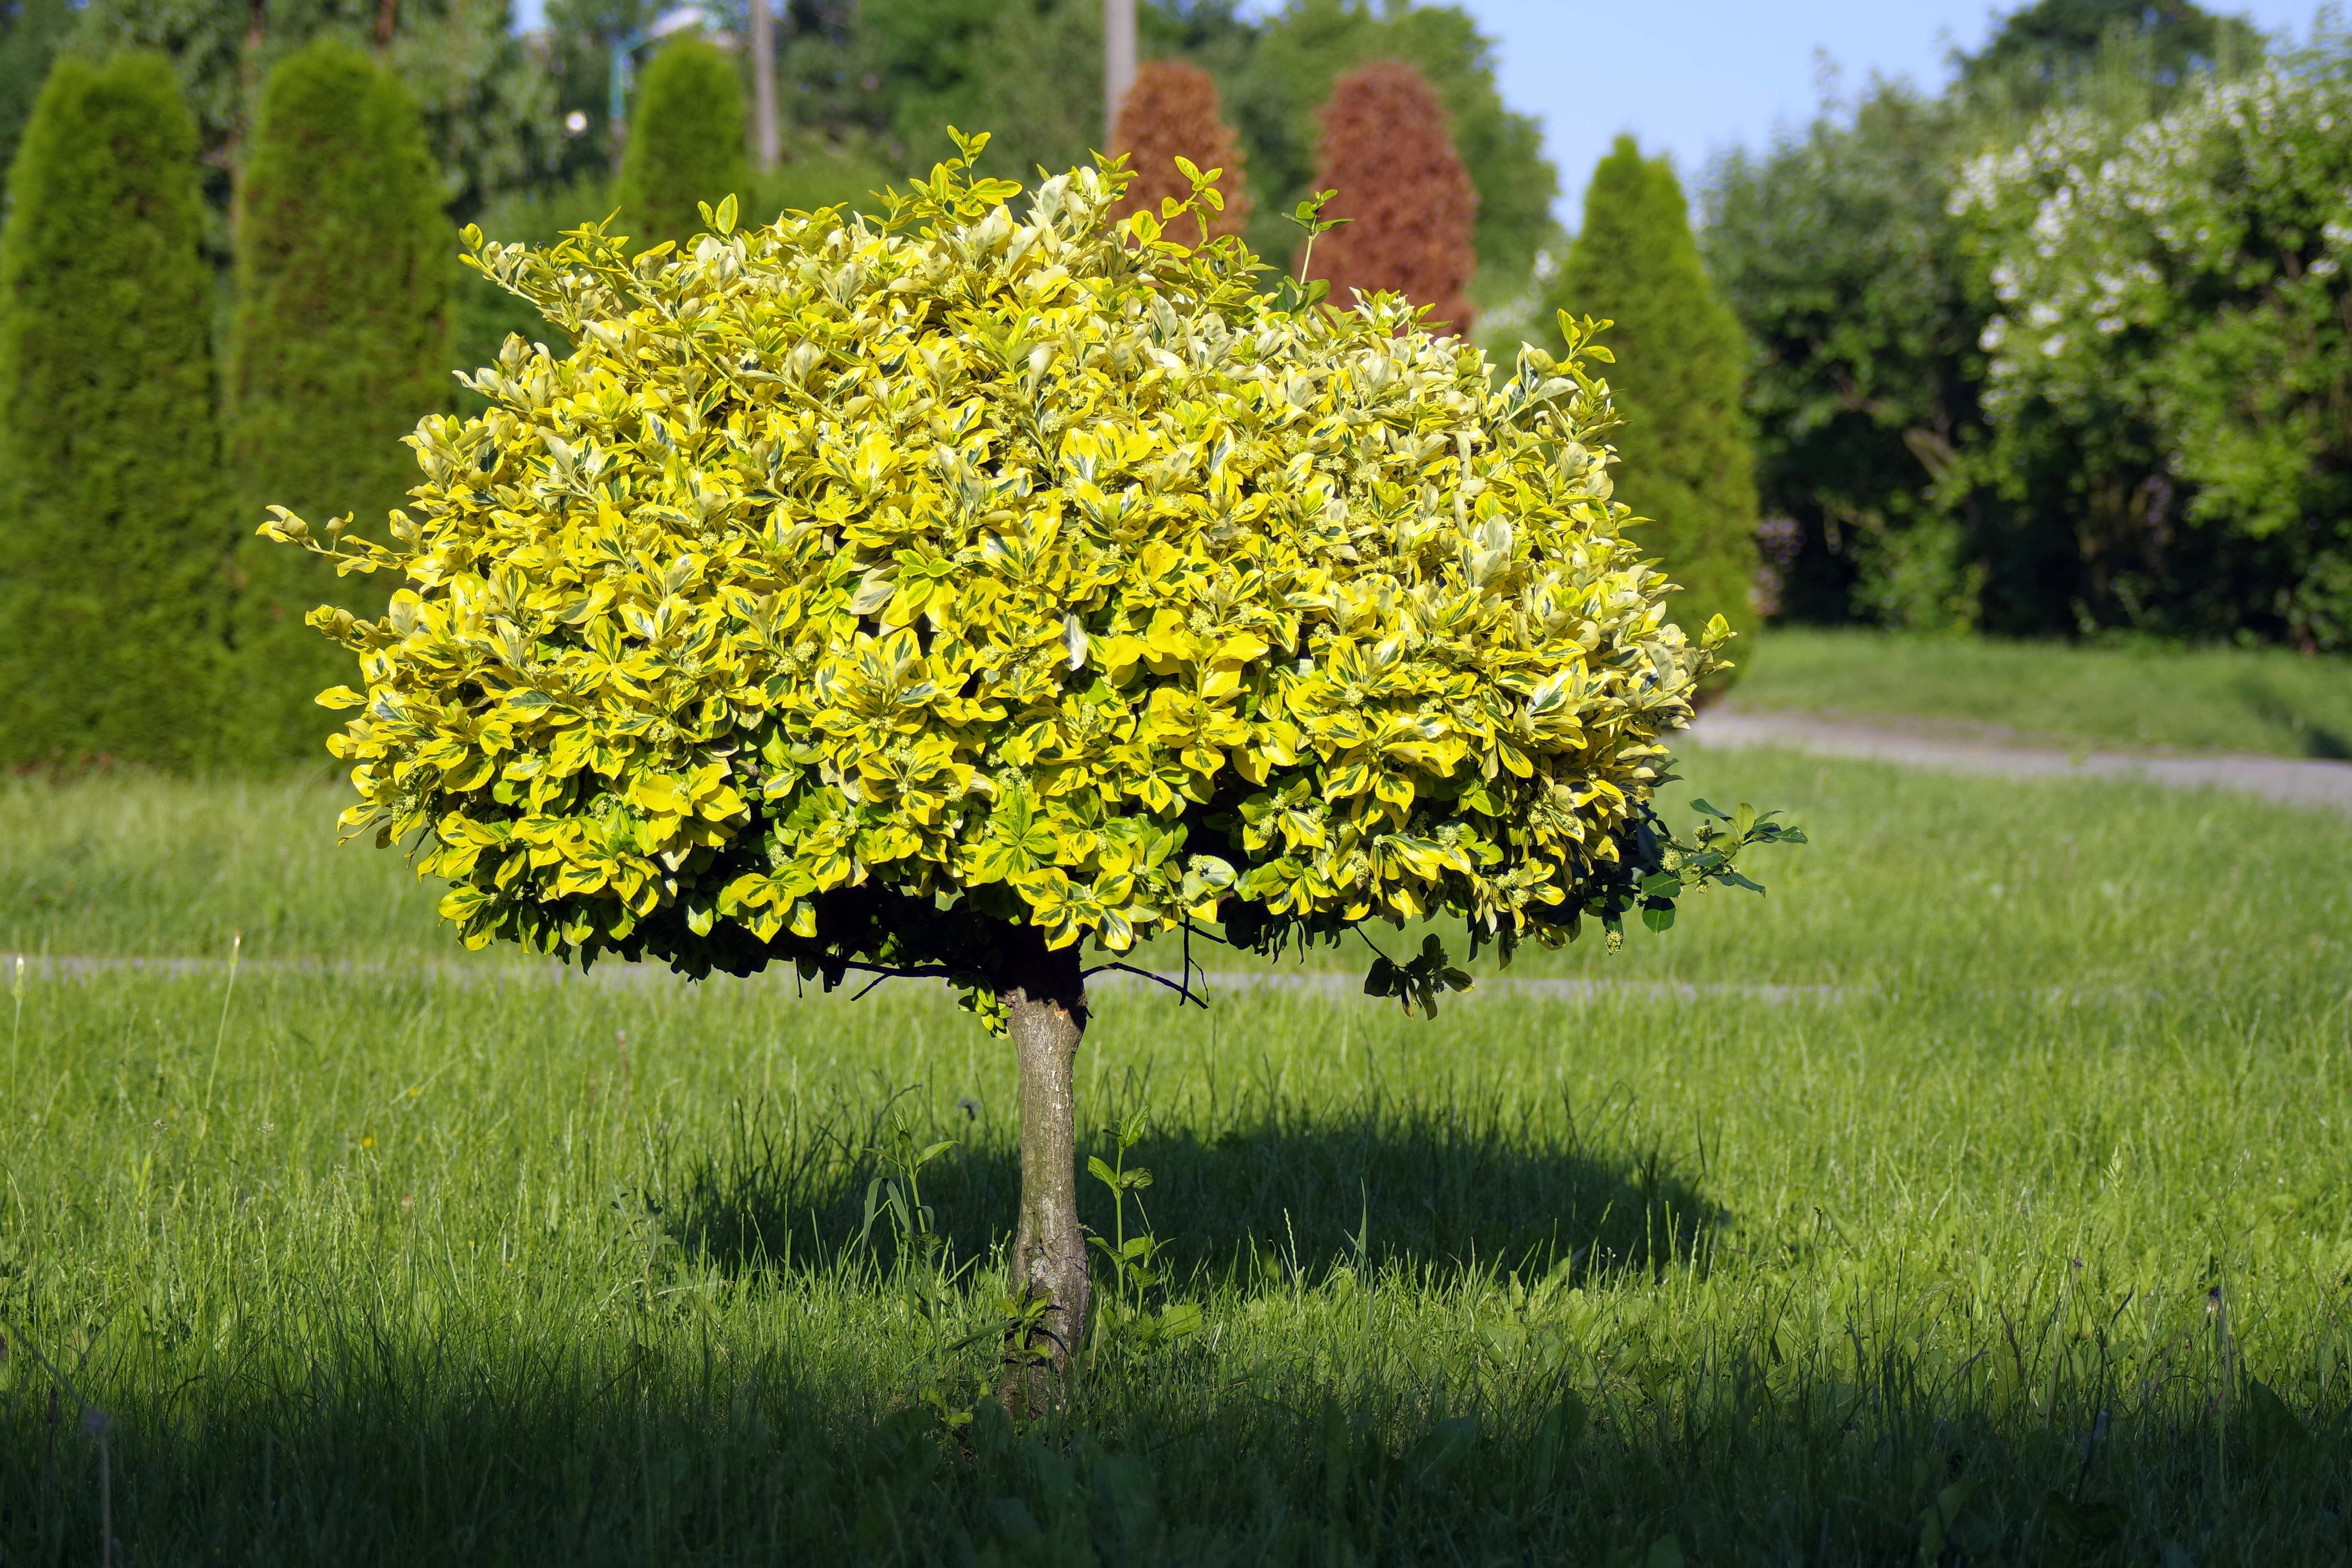
tree, nature, grass, blossom, plant, lawn, meadow, leaf, flower, foliage, green, evergreen, autumn, park, shadow, botany, yellow, agriculture, garden, flora, wildflower, shrub, lone tree, flowering plant, green tree, small tree, a thumbnail, woody plant, land plant